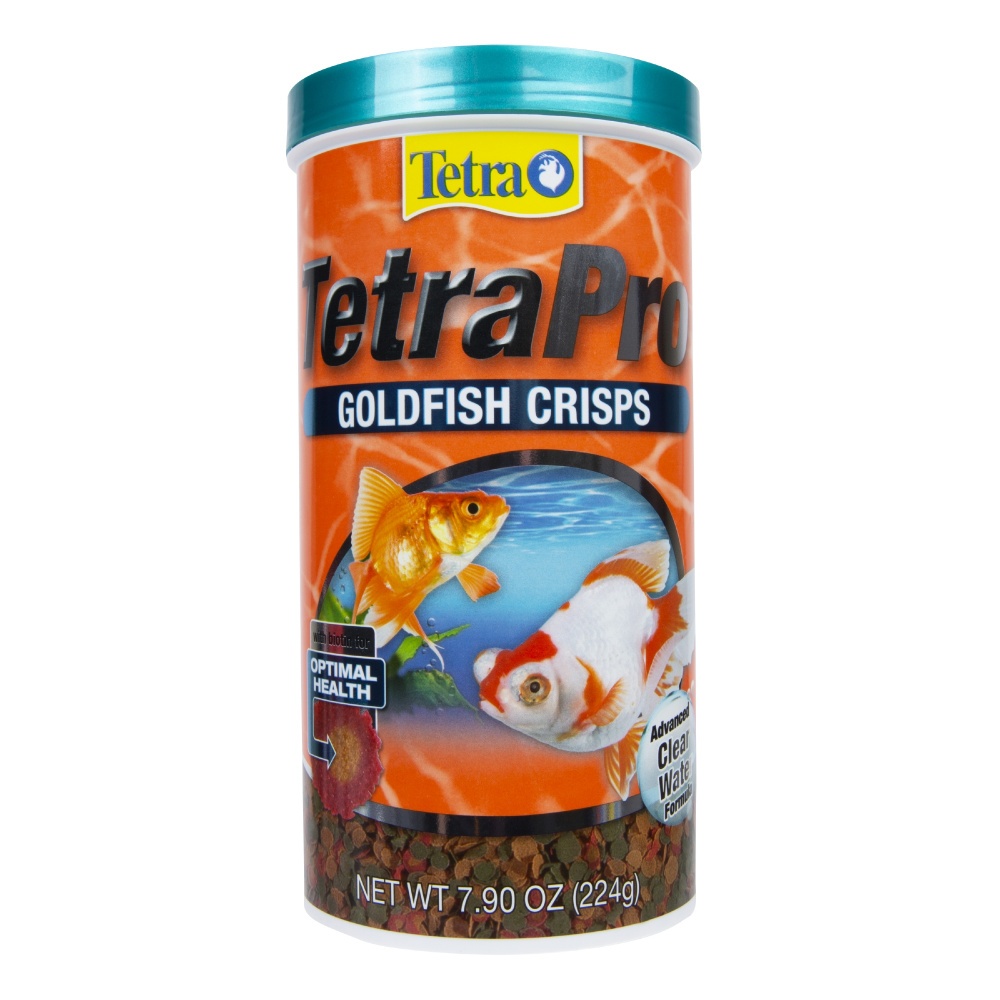
Tetra TetraPro Goldfish Crisps Fish Food
Give your finned friend a delicious and nutritious meal with Tetra TetraPro Goldfish Crisps Fish Food. These flakes contain high-protein krill for muscle growth and an optimized protein-to-fat ratio to help your goldfish metabolize food more efficiently. It is also made with a low-heat process and enhanced with biotin to support your fishs immune system. Tetra TetraPro Goldfish Crisps Fish Food leaves less waste behind for more usable food and clearer water. Why We Love It: Made with a low-heat process to preserve essential vitamins. Features an optimized protein-to-fat ratio and high-protein krill for muscle growth. Flakes float longer to give your goldfish more time to eat. About Tetra Tetra aquarium products are dedicated to helping seasoned hobbyists and beginners alike to enjoy a successful, life-long aquatic experience. Our complete line of Tetra nutrition, water care, filtration and aquarium products help make fishkeeping accessible to all hobbyists so they can benefit from its rewards. Ingredients Wheat Germ Meal, Feeding Oat Meal, Corn Starch, Dehulled Soybean Meal, Cellulose, Potato Protein, Dried Yeast, Wheat Gluten, Algae Meal, Soybean Oil, Monobasic Calcium Phosphate, Guar Gum, Ascorbic Acid, Yellow Number 5 Lake, Blue Number 2 Lake, Yellow Number 6 Lake, Yeast Extract, Inositol, Niacin, Manganese Sulfate, Ethxyquin, L-Ascorbyl 2 Polyphosphate, A-Tocopherol Acetate, D-Calcium Pantothenate, Riboflavin, Thiamine Mononitrate, Pyridoxine Hydrochloride, Vitamin A Palmitate, Biotin, Vitamin B12 Supplement, Cholecalciferol.
Brand: Tetra
Category: Animals & Pet Supplies > Pet Supplies > Fish & Aquatic Supplies > Fish Food > Goldfish Food